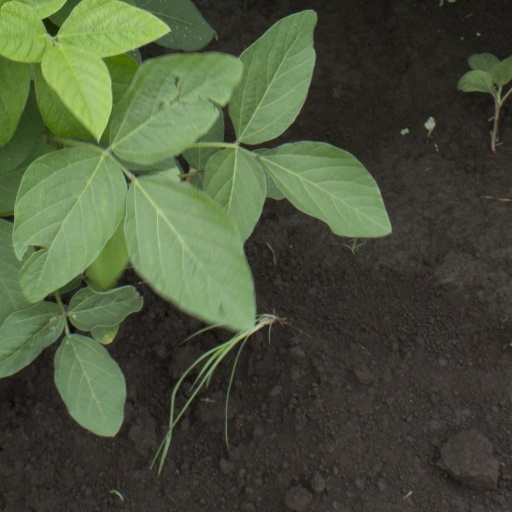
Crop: soybean